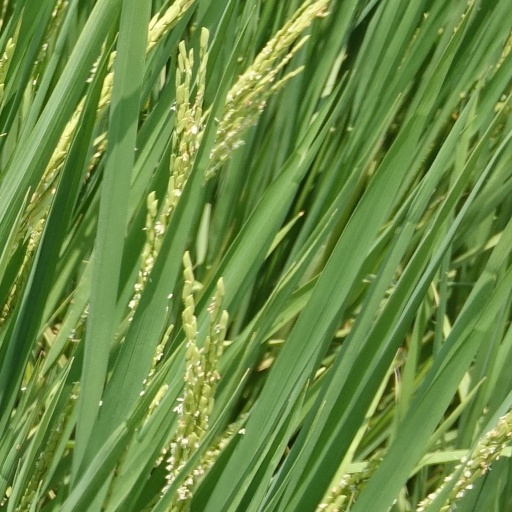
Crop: rice